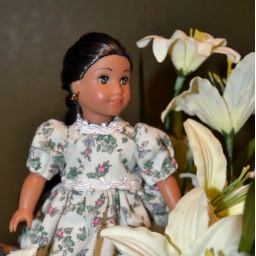
Fina feels like a flower girl in her new dress. 271/365 February 25, 2011